Mustafa Golubić

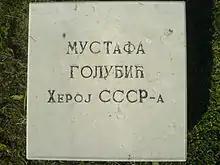
Commemorative plaque in Belgrade's New Cemetery

During the interwar period, Golubić's nephew Meho had been an active communist agitator within Yugoslavia. In 1940, the senior Golubić entered Yugoslavia illegally. He thus became one of the Soviets' principal agents in the country. Golubić subsequently made contact with Dragiša Vasić and Mladen Žujović, who along with Stevan Moljević, would go on to become the chief advisers of Draža Mihailović, the leader of the wartime Yugoslav Army in the Fatherland. Golubić's time in Yugoslavia was marked by frequent clashes with the KPJ. According to the senior Yugoslav communist Milovan Djilas, Golubić was hostile to the KPJ's Central Committee, claiming that it was "composed of Trotskyites". Djilas, together with Aleksandar Ranković, another senior KPJ member, suspected Golubić himself of being a Trotskyite and feared that he was spreading misinformation regarding the Central Committee's activities to Moscow. According to Djilas, he and Ranković were prepared to assassinate Golubić, but were told to desist by Josip Broz Tito, the General Secretary of the Central Committee, who identified Golubić as an agent on "special assignment" and ordered that he be left alone.